Bio-ship Paladin

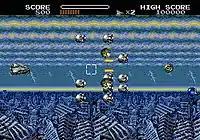
A player engaging in battle in the Mega Drive version.

The player controls the Paladin that had a variety of offenses. Unlike most shoot 'em ups, the Paladin had an armor gauge which meant that the ship would not be destroyed with one hit or after brushing up against a foreground object. The ship had a semi-automatic Laser weapon that, when held down, would charge up and unleash a stronger laser blast. The ship also had the Beam weapon. Once selected, players could use a manual aiming crosshair that could be placed anywhere on the screen, allowing the player to shoot any visible enemy fighter.